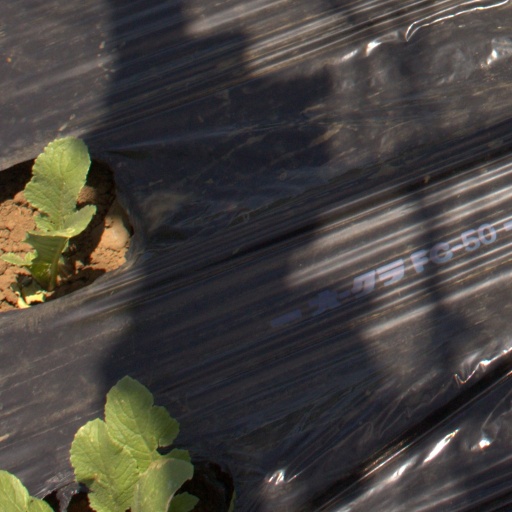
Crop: Jerusalem artichoke